Yaariyan (2008 film)

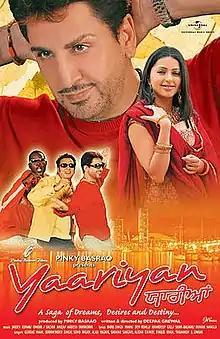
Theatrical poster

Yaariyan is a 2008 Punjabi film, produced by Pinky Basrao starring Gurdas Maan as the male lead and Bhumika Chawla playing his love interest. Directed by Deepak Grewal, the film also stars Om Puri and Gulshan Grover. There is also a special appearance by Asrani.